James Donnellan

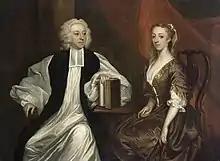
Portrait c.1740 of Robert and Katherine Clayton by James Latham: Katherine Clayton (née Donnellan) was James Donnellan's granddaughter

He had a distinguished career at Trinity College Dublin which he was later to represent in the Irish House of Commons. He was a scholar in 1607, Bachelor of Arts in 1610, Fellow in 1612 and Master of Arts in 1613.